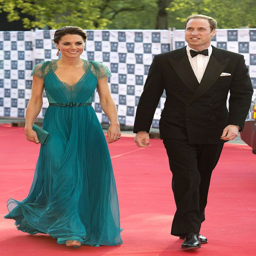
a dress with lace back -- shown off beautifully thanks to a rare royal up - do -- and sandals